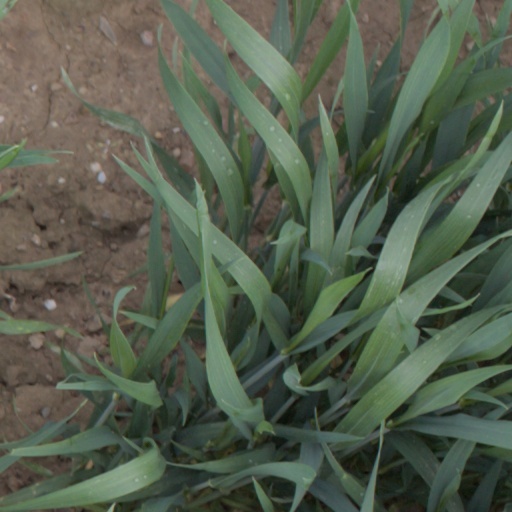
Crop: wheat